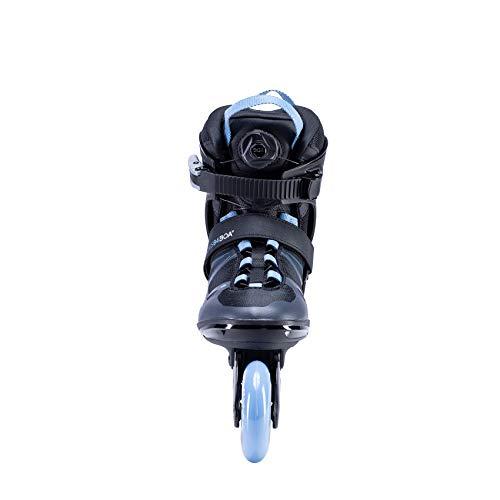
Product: K2 Skate Alexis 84 Boa Inline Skate
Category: Sports & Outdoors | Outdoor Recreation | Skates, Skateboards & Scooters | Inline & Roller Skating | Inline Skates
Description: Great Condition.
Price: $199.95
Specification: Product Dimensions:         21.8 x 14.8 x 4.9 inches    |Shipping Weight: 7.6 pounds (View shipping rates and policies)|ASIN: B07X6KJNNW|Item model number: 30E0190.1.1.070|    #612    in Inline Skates